Strike Back: Vengeance

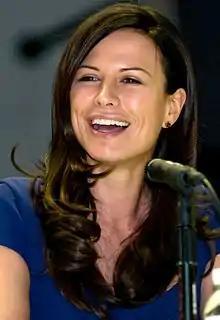
Rhona Mitra replaced Amanda Mealing's role as head of Section 20 following Colonel Grant's death in the conclusion of "".

Philip Winchester returns as Sergeant Michael Stonebridge. At the conclusion of the second series, his wife became pregnant, and he was contemplating leaving the service to raise his child, the third series would follow the aftermath of his decision. Winchester states that in the beginning of the series, something happens to Stonebridge, and as a result the character becomes darker, which carries throughout the series. Sullivan Stapleton also returns as Stonebridge's partner, former Delta Force operator Damian Scott. Stapleton was originally contracted to appear in the show for two years after joining "Strike Back". Rhashan Stone also returns as Major Oliver Sinclair, and Michelle Lukes as Sergeant Julia Richmond. Richmond becomes more involved in the field in "Vengeance". Liam Garrigan plays Section 20 officer Sergeant Liam Baxter.